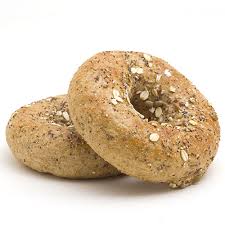
Yemek: simit